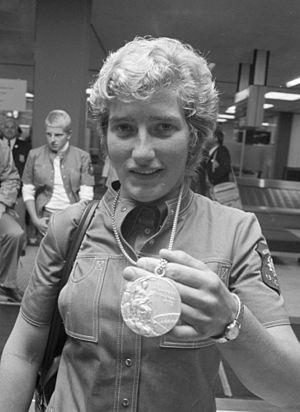
Maria "Mieke" Jaapies, née le 7 août 1943 à Wormerveer, est une kayakiste néerlandaise.